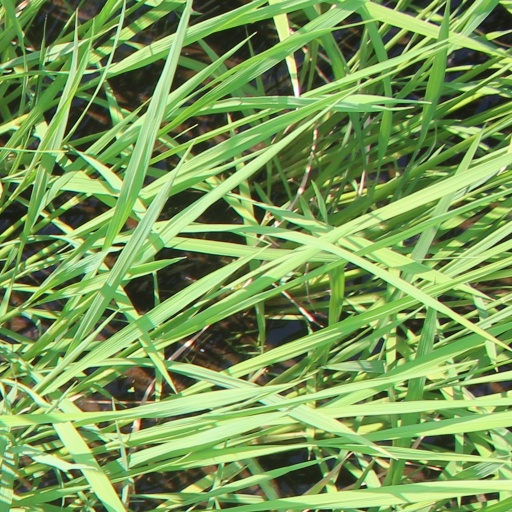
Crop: rice